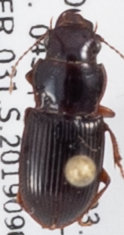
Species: Cratacanthus dubius
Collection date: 2019-09-04
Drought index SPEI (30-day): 0.282
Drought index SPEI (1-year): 0.438
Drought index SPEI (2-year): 0.86